Duarte Tammilehto

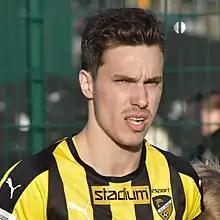
Duarte Tammilehto with FC Honka in 2019.

Duarte Cartaxo Tammilehto (born 15 February 1990) is a Finnish former football player.